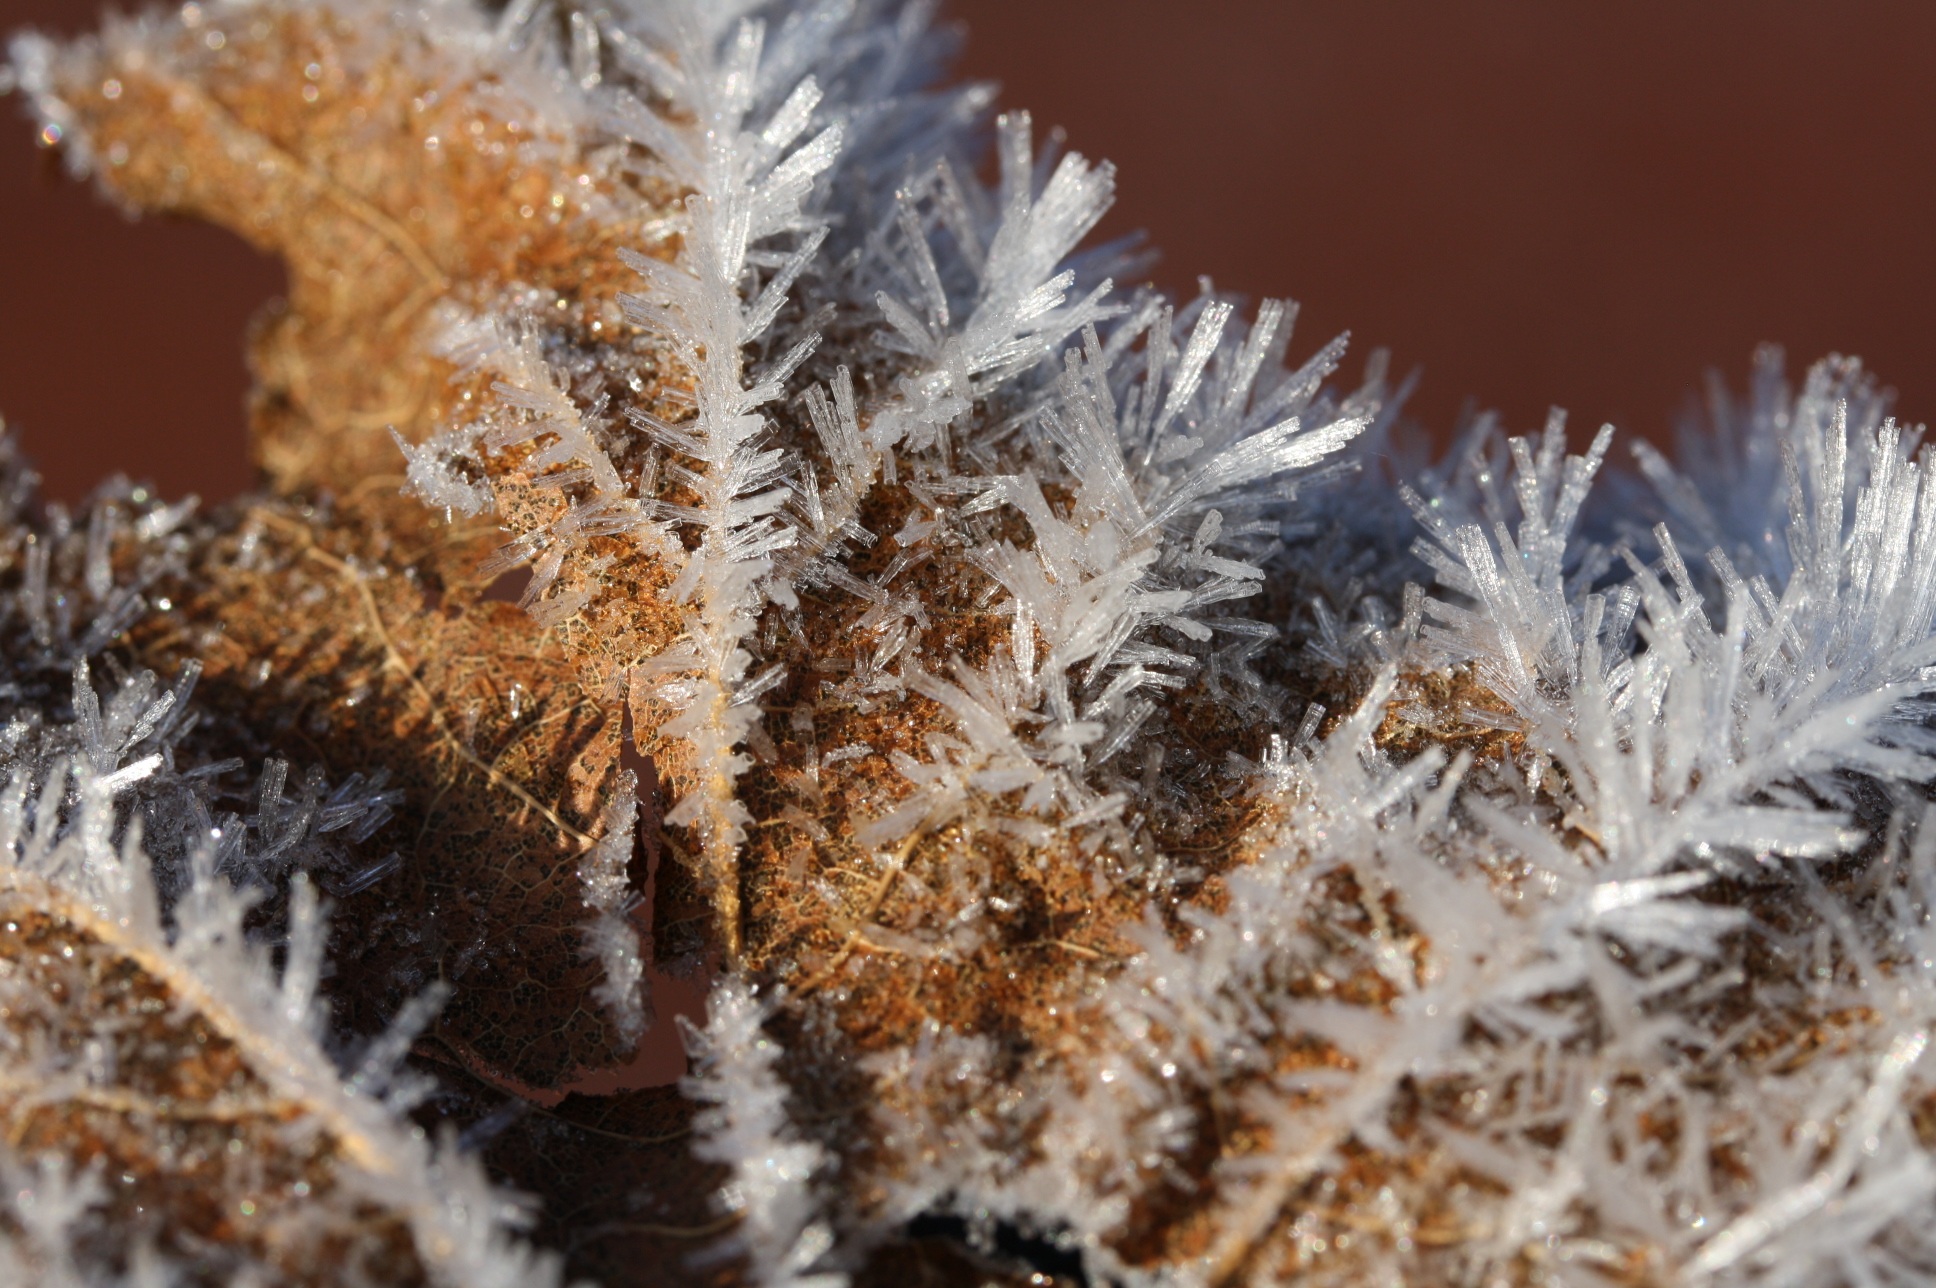
tree, nature, branch, snow, cold, winter, structure, leaf, flower, frost, ice, frozen, season, close up, iced, winter magic, freezing, macro photography, eiskristalle, crystals, ice flowers